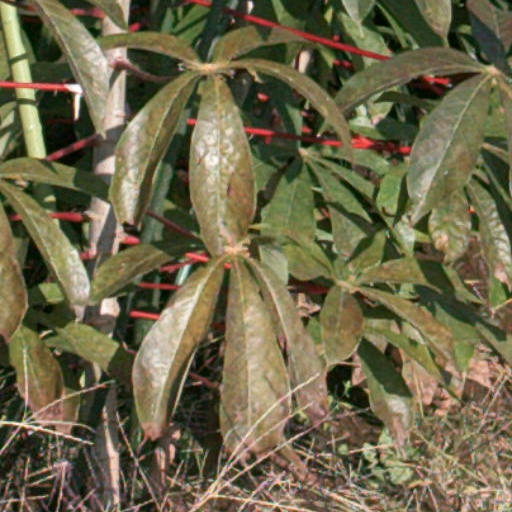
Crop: cassava